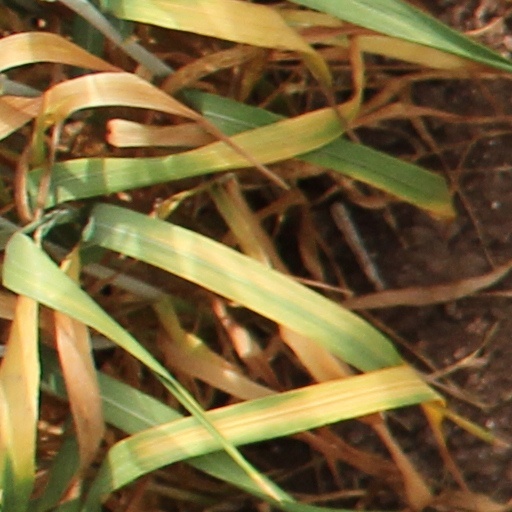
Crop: wheat